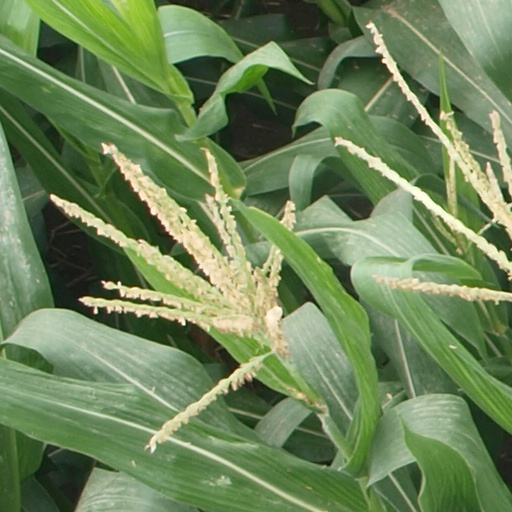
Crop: maize; corn